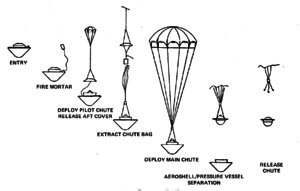
Pioneer-Venus-large-prode-descent-sequence
Pioneer Venus Multiprobe ou Pioneer Venus 2 est une sonde spatiale de la NASA lancée en 1978 qui a étudié in situ l'atmosphère de la planète Vénus. La sonde spatiale est développée dans le cadre du programme Pioneer Venus qui comprenait également l'orbiteur Pioneer Venus Orbiter. Elle emporte 4 sondes atmosphériques larguées en différents points de la planète qui, durant leur descente jusqu'au sol, ont recueilli des données sur la composition de l'atmosphère. La mission a été une réussite et les informations ont permis de compléter les données collectées par les sondes spatiales du programme spatial soviétique Venera.